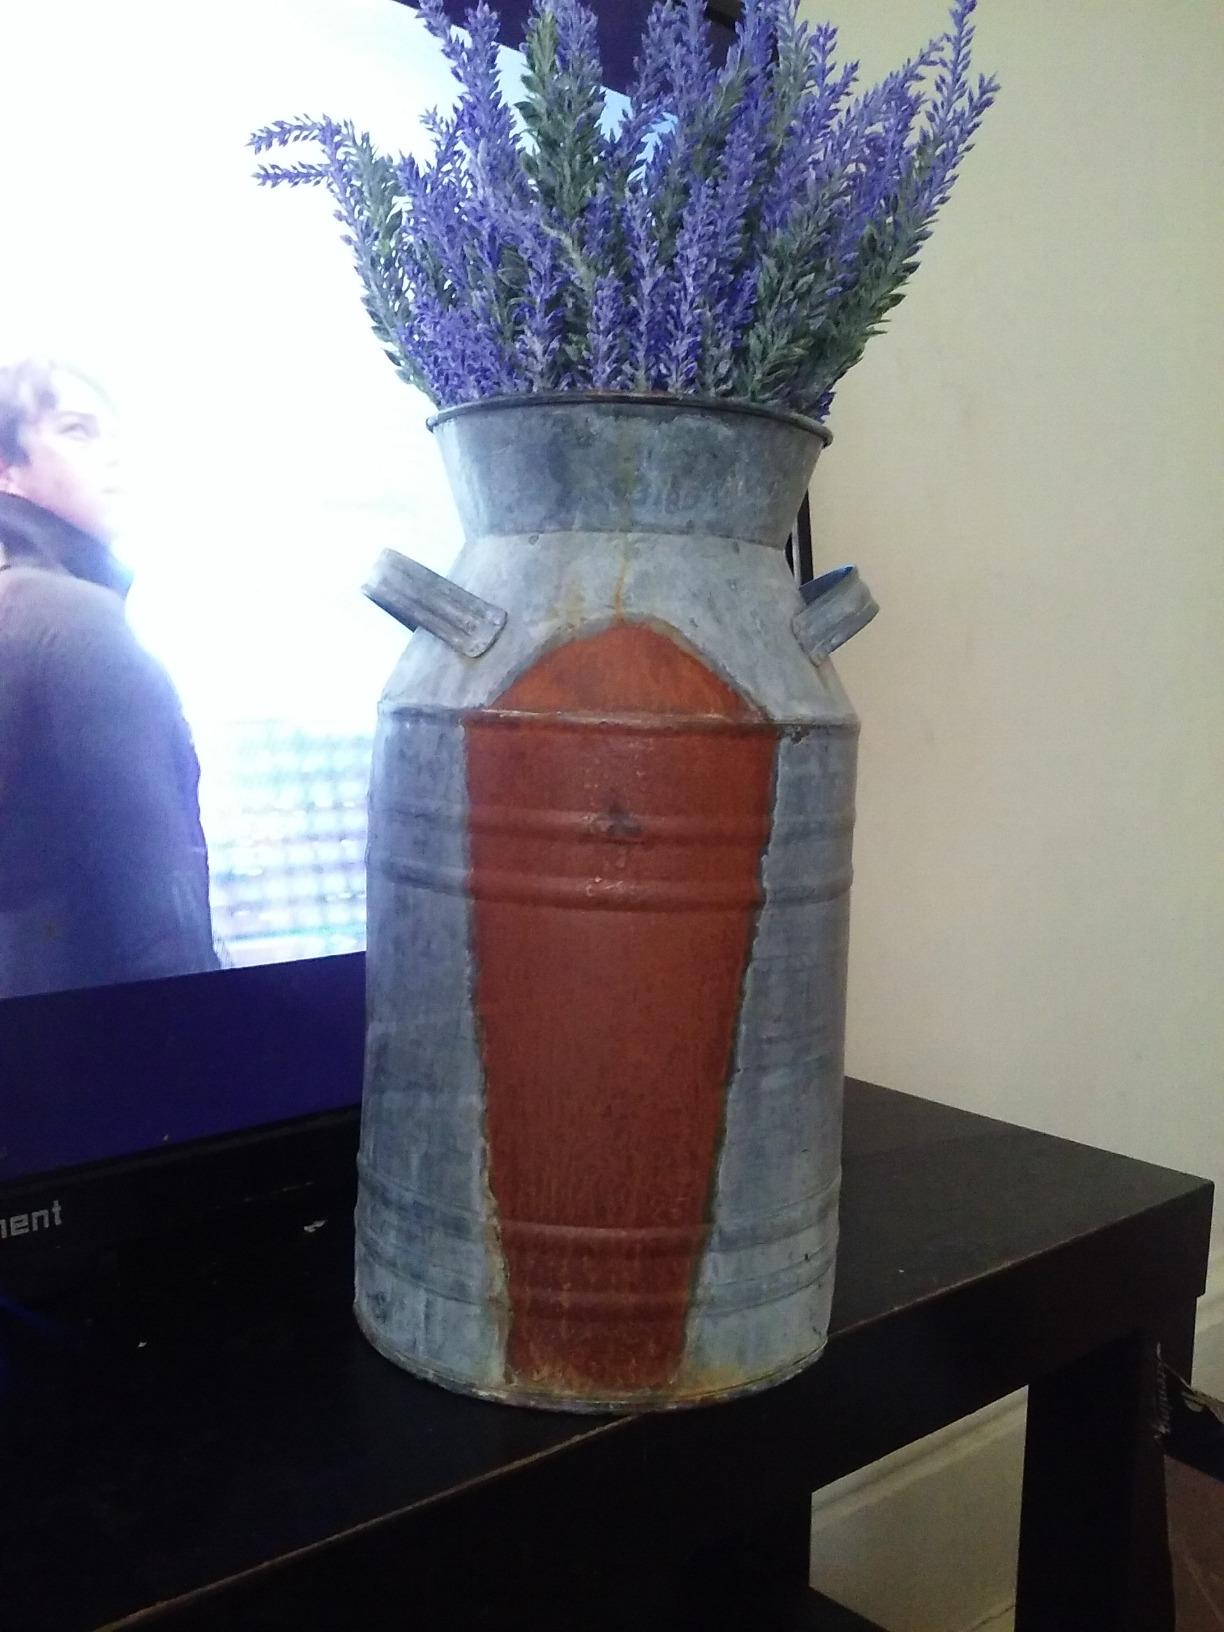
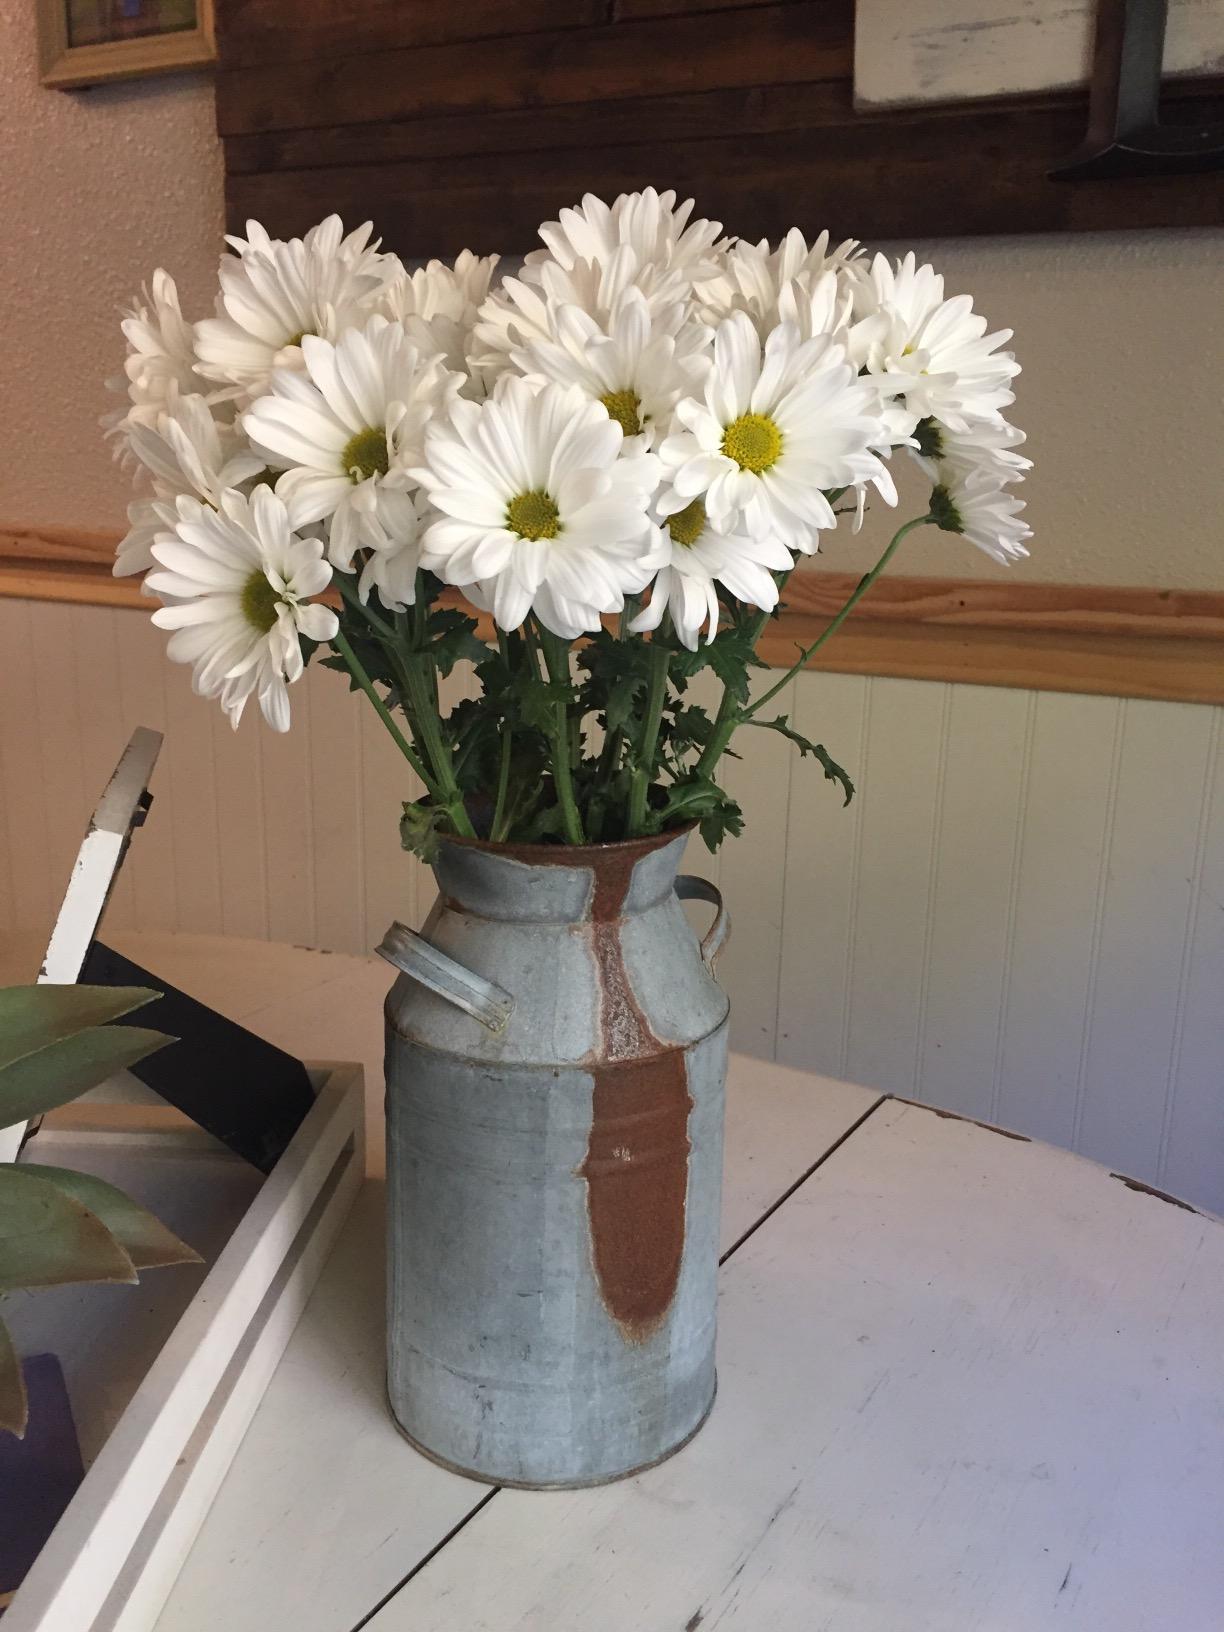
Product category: vase
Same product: yes